Morishita Station (Fukuoka)

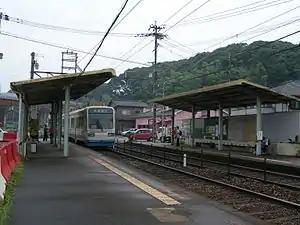
Morishita Station platform

is a passenger railway station located in Yahatanishi-ku, Kitakyūshū. It is operated by the private transportation company Chikuhō Electric Railroad (Chikutetsu), and has station number CK06.